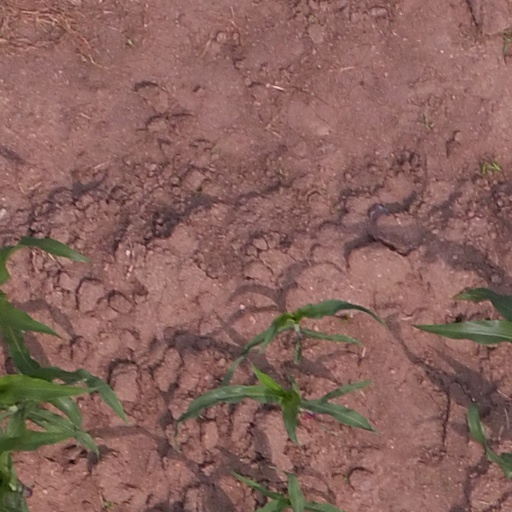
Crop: maize; corn